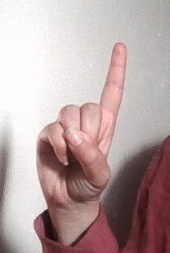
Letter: bb